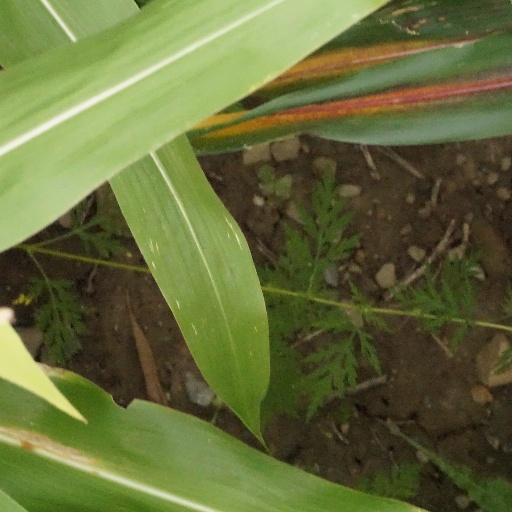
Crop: maize; corn